Mark Lammert

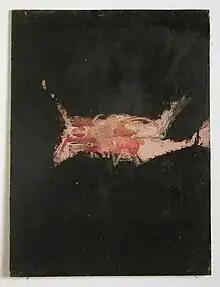
BLACK, 2004, oil on wood

Mark Lammert (born 30 September 1960 in Berlin), is a German painter, illustrator, graphic artist and stage designer. He lives and works in Berlin.